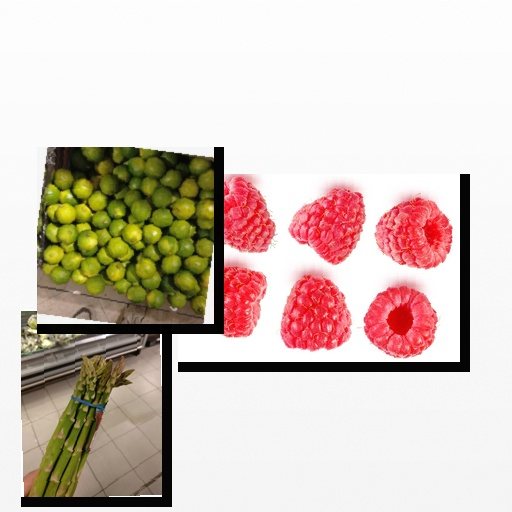
Food items: raspberry, lime, asparagus